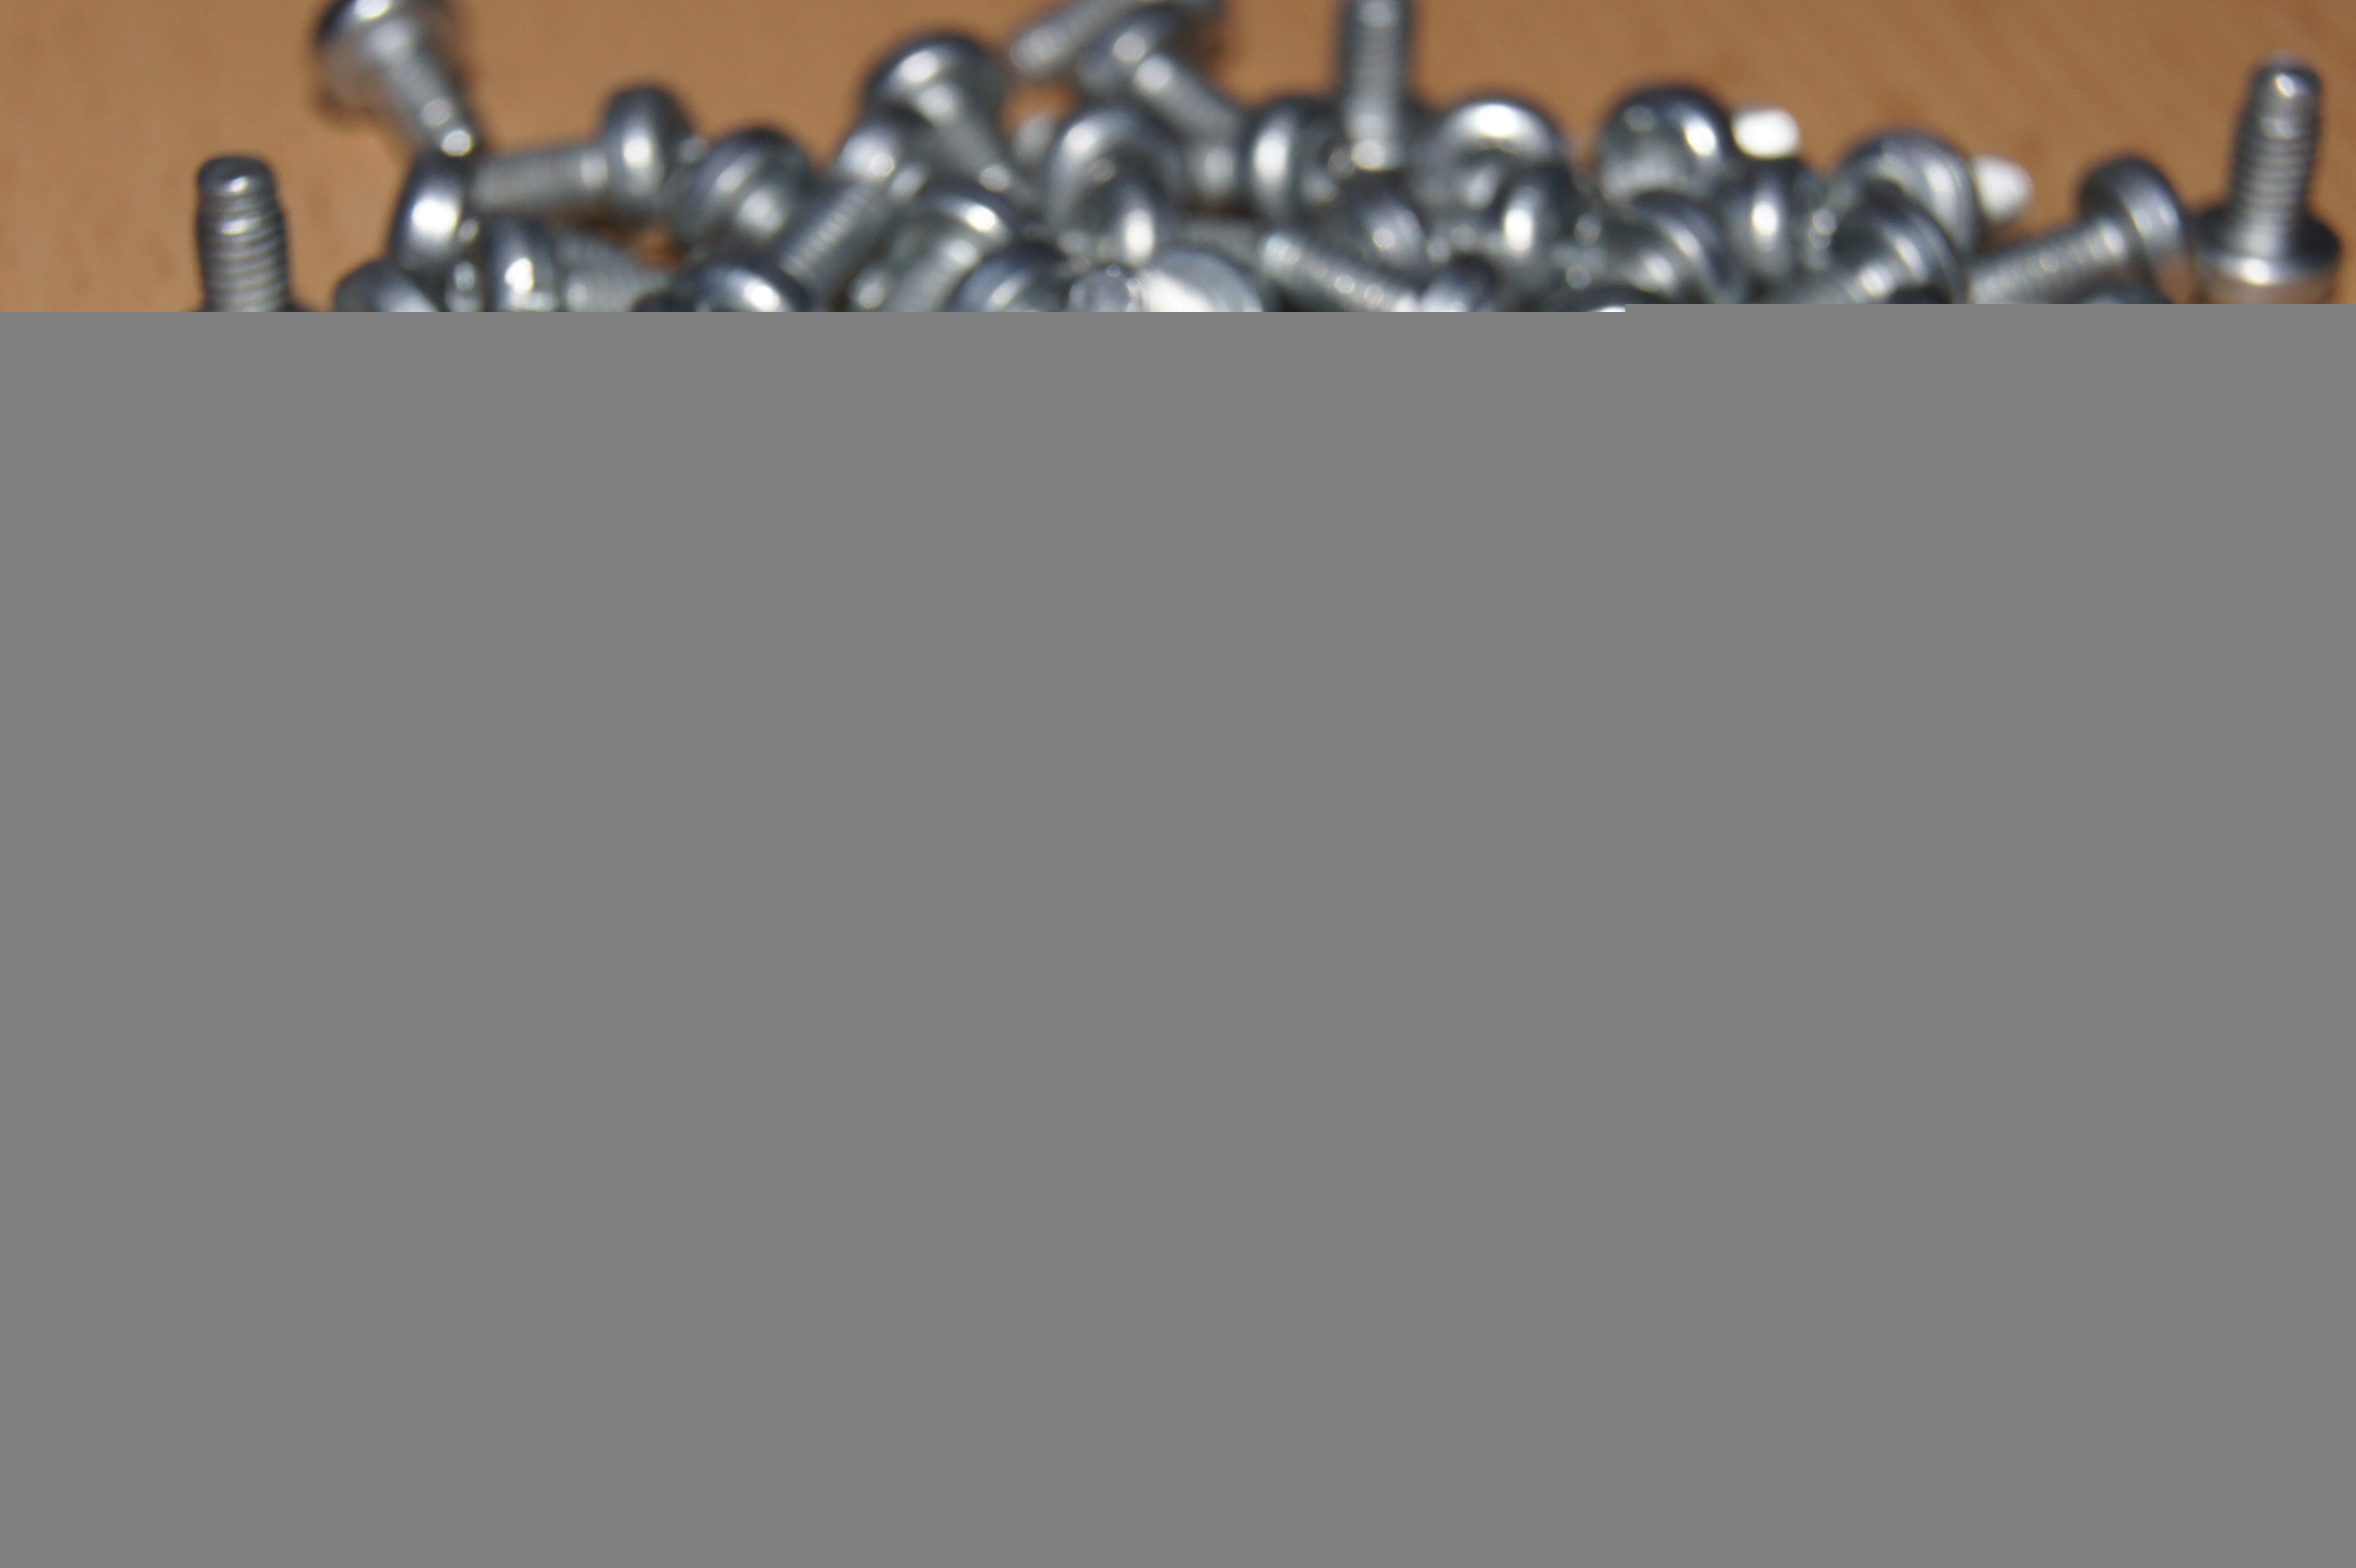
metal, screw, product, font, grey, text, quantitative, connecting elements